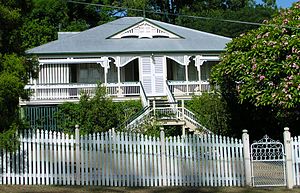
Brisbane / Geografi / Byens struktur og arkitektur
Queenslander arkitektur
Brisbane er hovedby, største by i den australske delstat Queensland og den tredjestørste by i Australien. Brisbanes metropolområde har en befolkning på 2,3 millioner og hele den sammenvoksning af byområder, der ligger i det sydøstlige Queensland centreret omkring Brisbane, tæller mere end 3,4 millioner indbyggere. Brisbanes centrale forretningsdistrikt ligger på nordsiden af en af floden Brisbane Rivers mange bugtninger, omkring 10 km fra udmundingen i Moreton Bay. Det er samme sted, som den oprindelige europæiske bosættelse lå. Metropolområdet strækker sig i alle retninger på flodsletten fra Moreton Bay i øst til bjergkæden Great Dividing Range i vest. Byen er opdelt i flere lokalregeringsområder. City of Brisbane dækker den centrale del af byen og er Australiens mest befolkningsrige lokalregering.